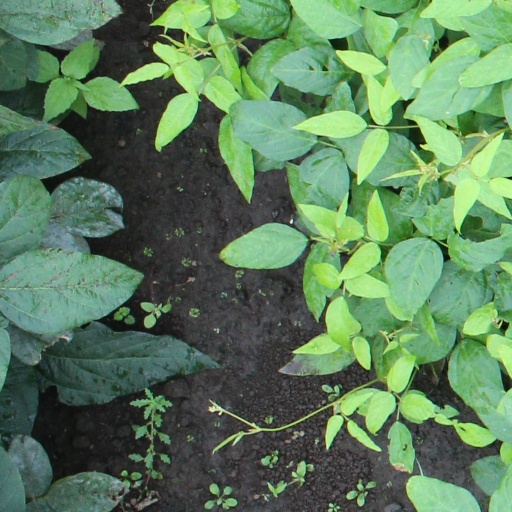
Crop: soybean